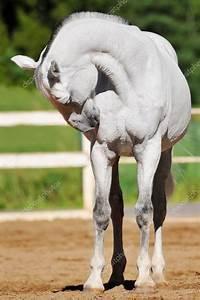
horse